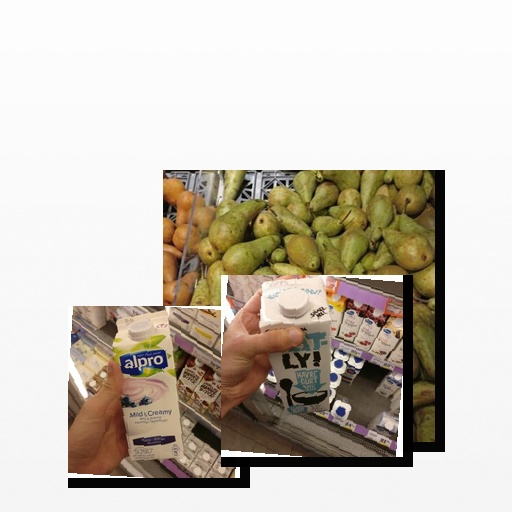
Food items: oat_yogurt, blueberry_soy_yogurt, pear